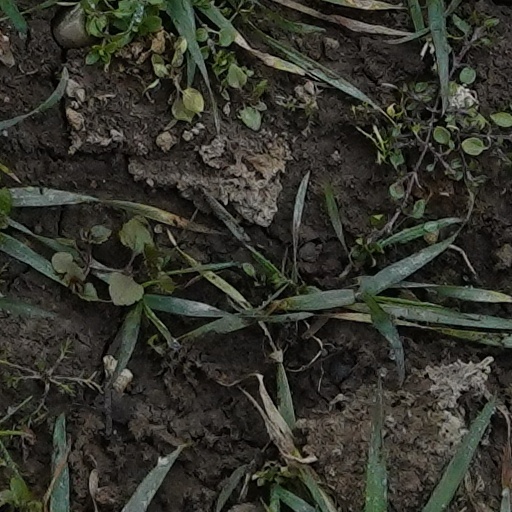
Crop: wheat